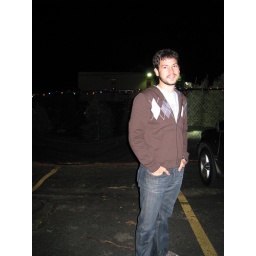
The Christmas season in Boston, complete with tree decorating and a special house party